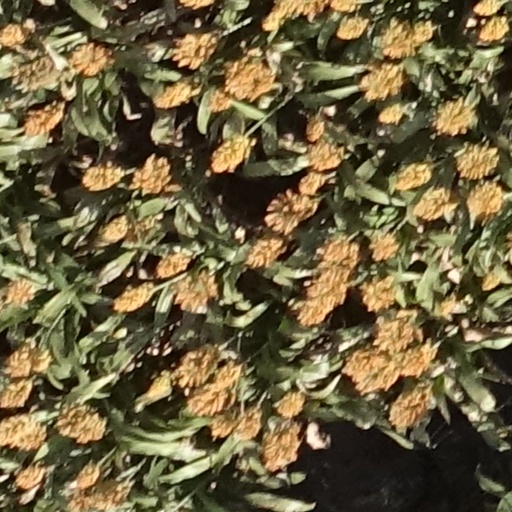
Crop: sorghum